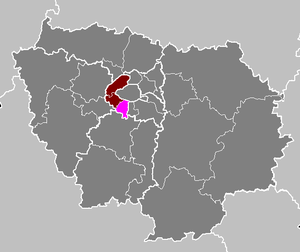
L'arrondissement d'Antony est une division administrative française, située dans le département des Hauts-de-Seine et la région Île-de-France.